Barbie and the Three Musketeers

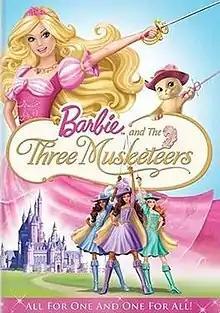
DVD cover

Barbie and the Three Musketeers is a 2009 animated fantasy film. It was released to DVD on September 15, 2009, and made its television premiere on Nickelodeon on November 22, 2009.